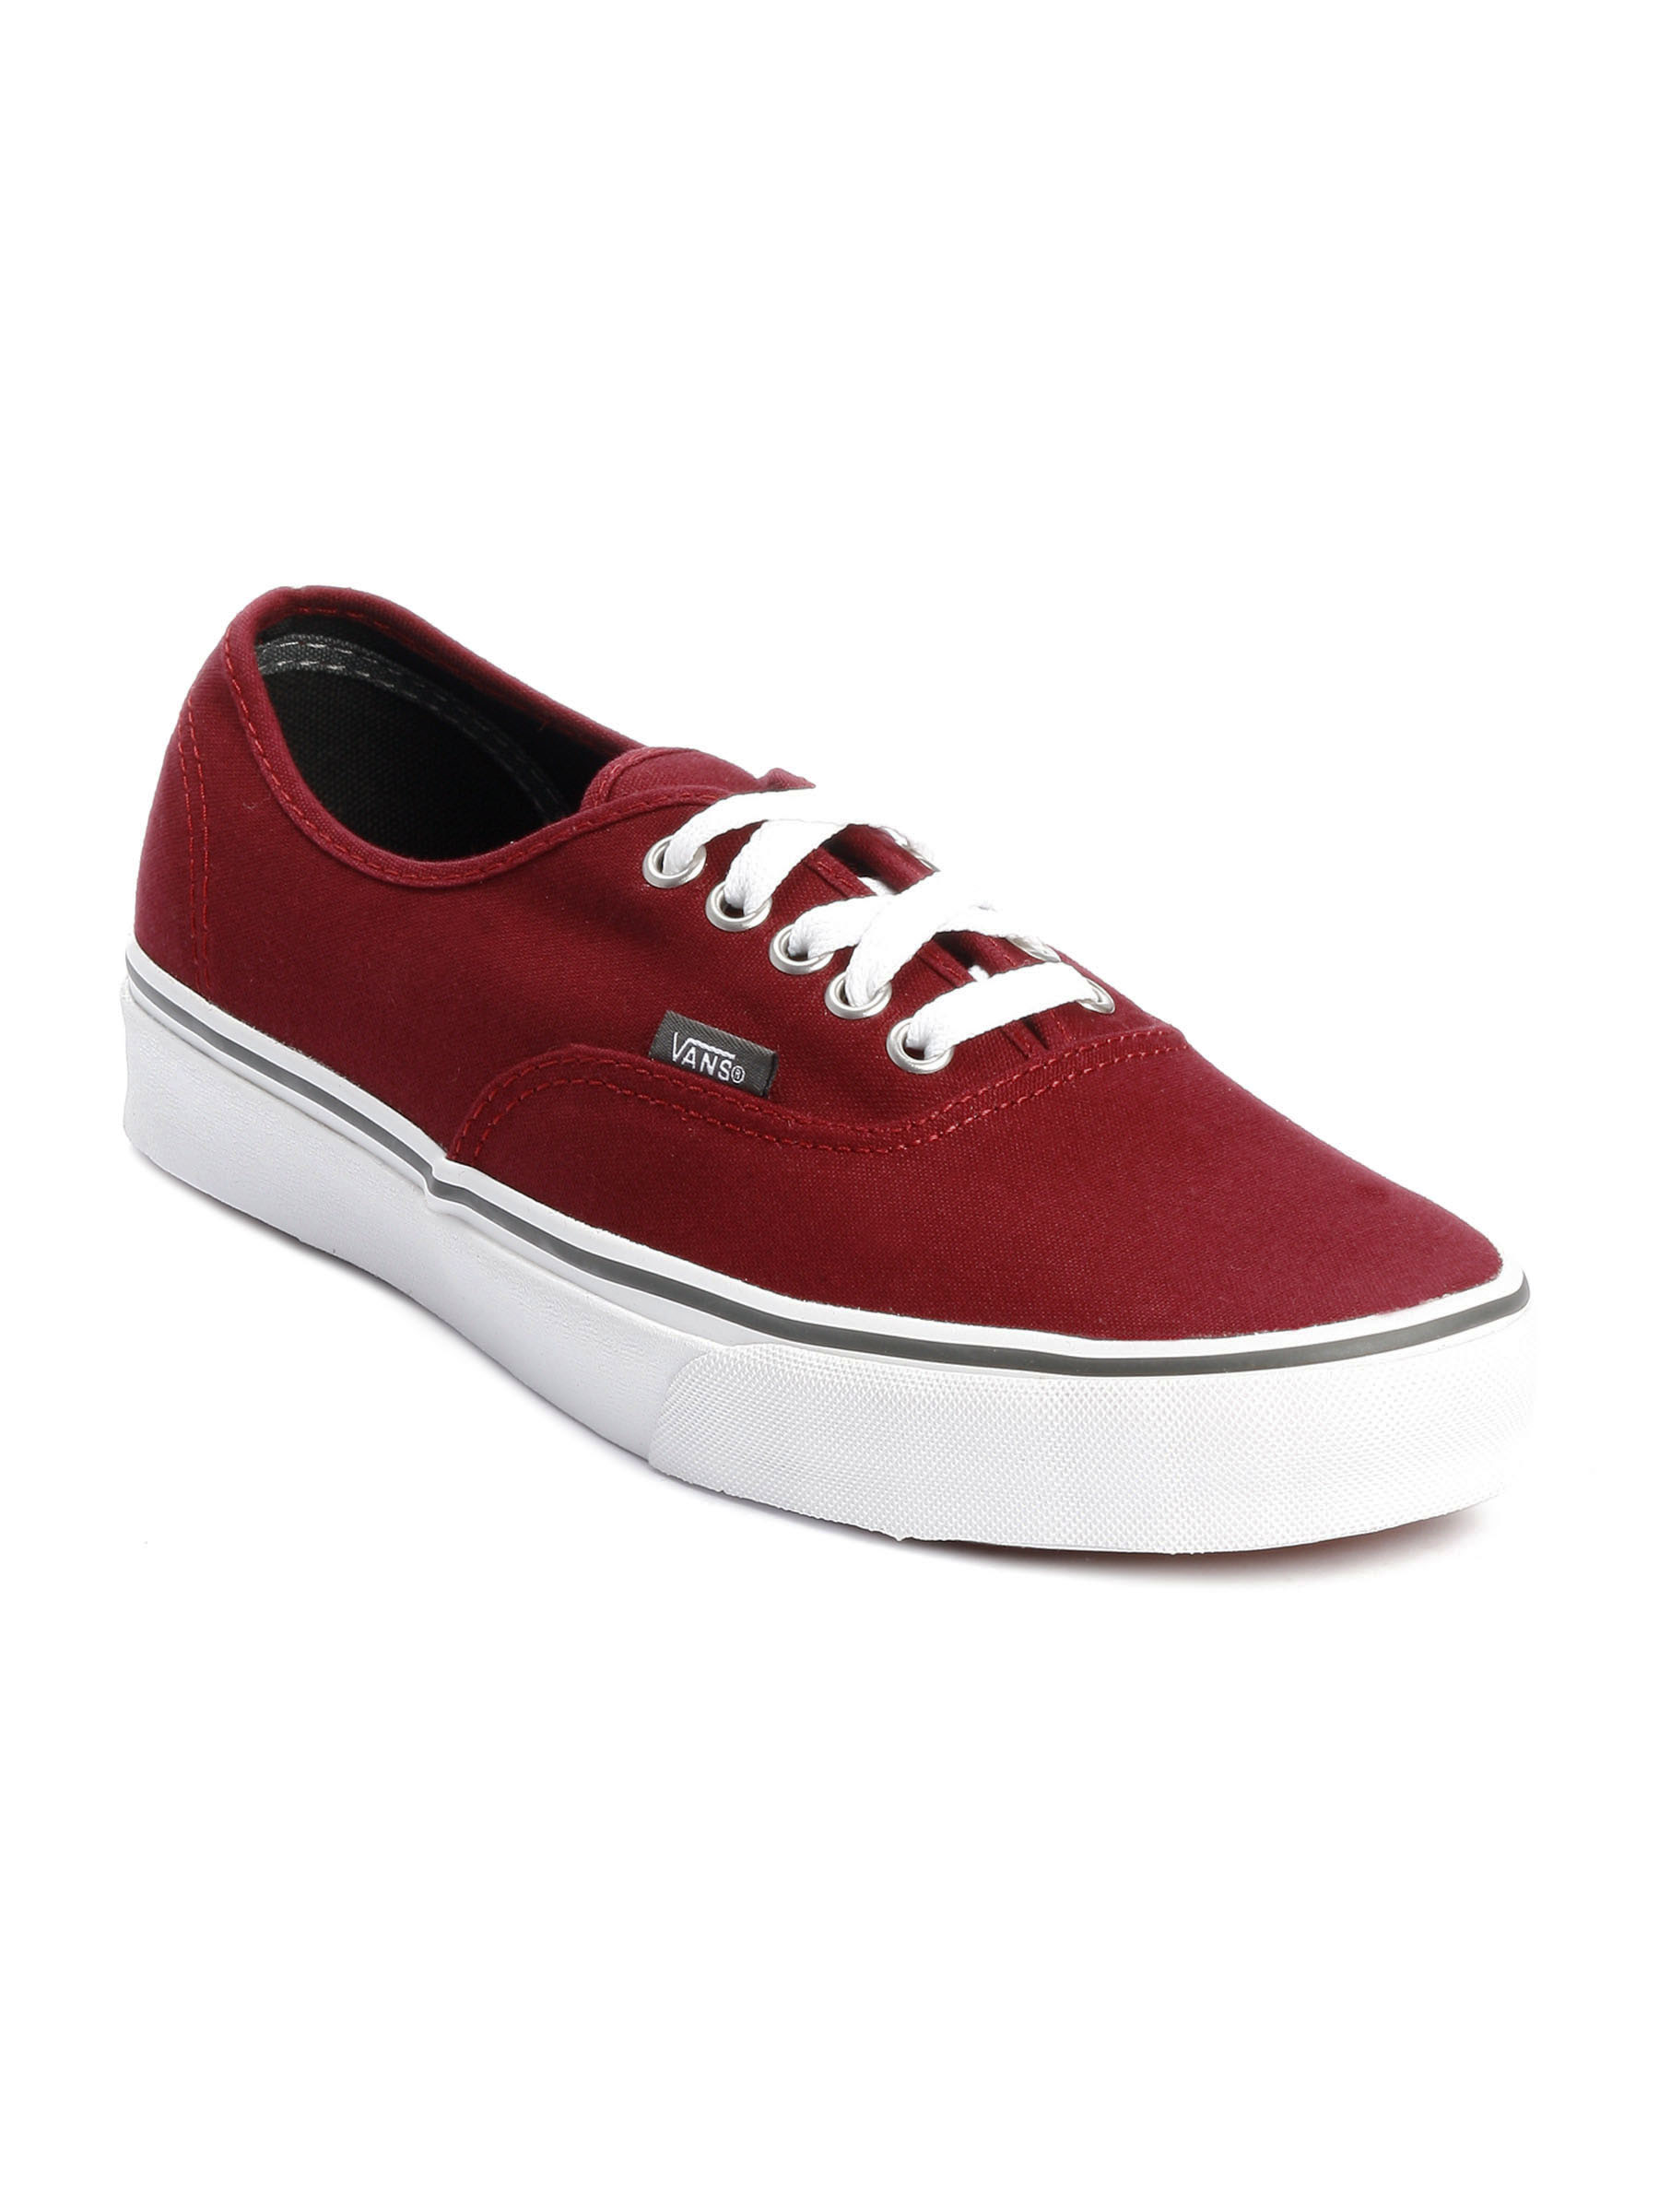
Vans Men Authentic Maroon Casual Shoes
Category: Footwear / Shoes / Casual Shoes
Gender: Men
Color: Maroon
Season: Fall 2011
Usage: Casual